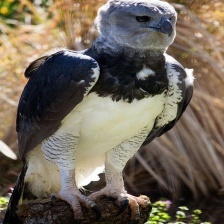
Species: HARPY EAGLE
Scientific name: HARPIA HARPYJA